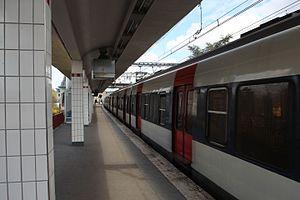
Gare de La Croix de Berny à Antony en France.